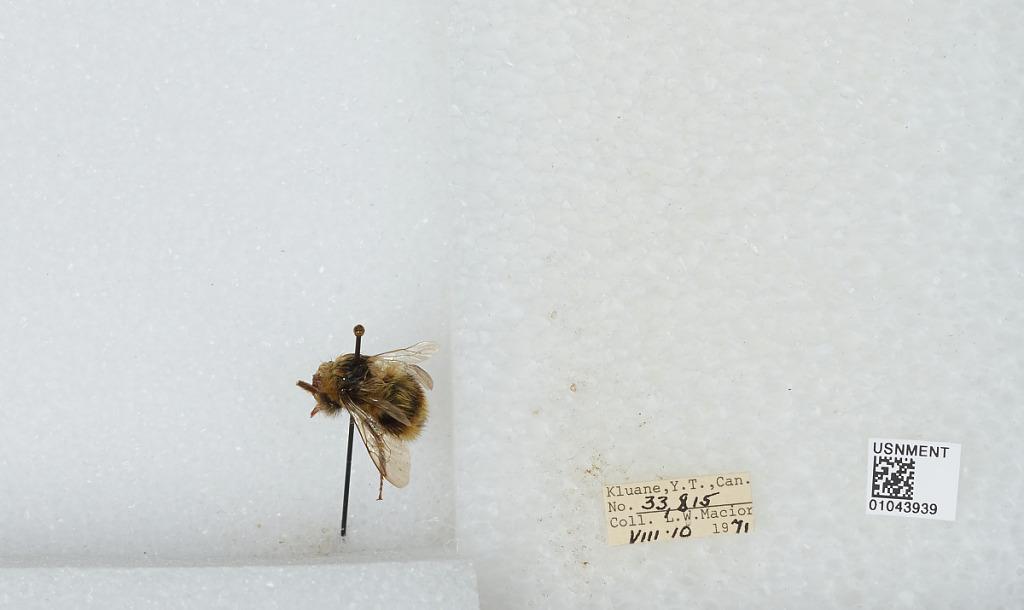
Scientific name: Bombus bifarius nearcticus
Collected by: L. Macior
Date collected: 1971-8-10
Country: Canada
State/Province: Yukon Territory
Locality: Kluane
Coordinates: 60.75, -139.5